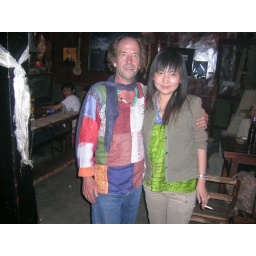
with Urumqi girl in Lhasa bar